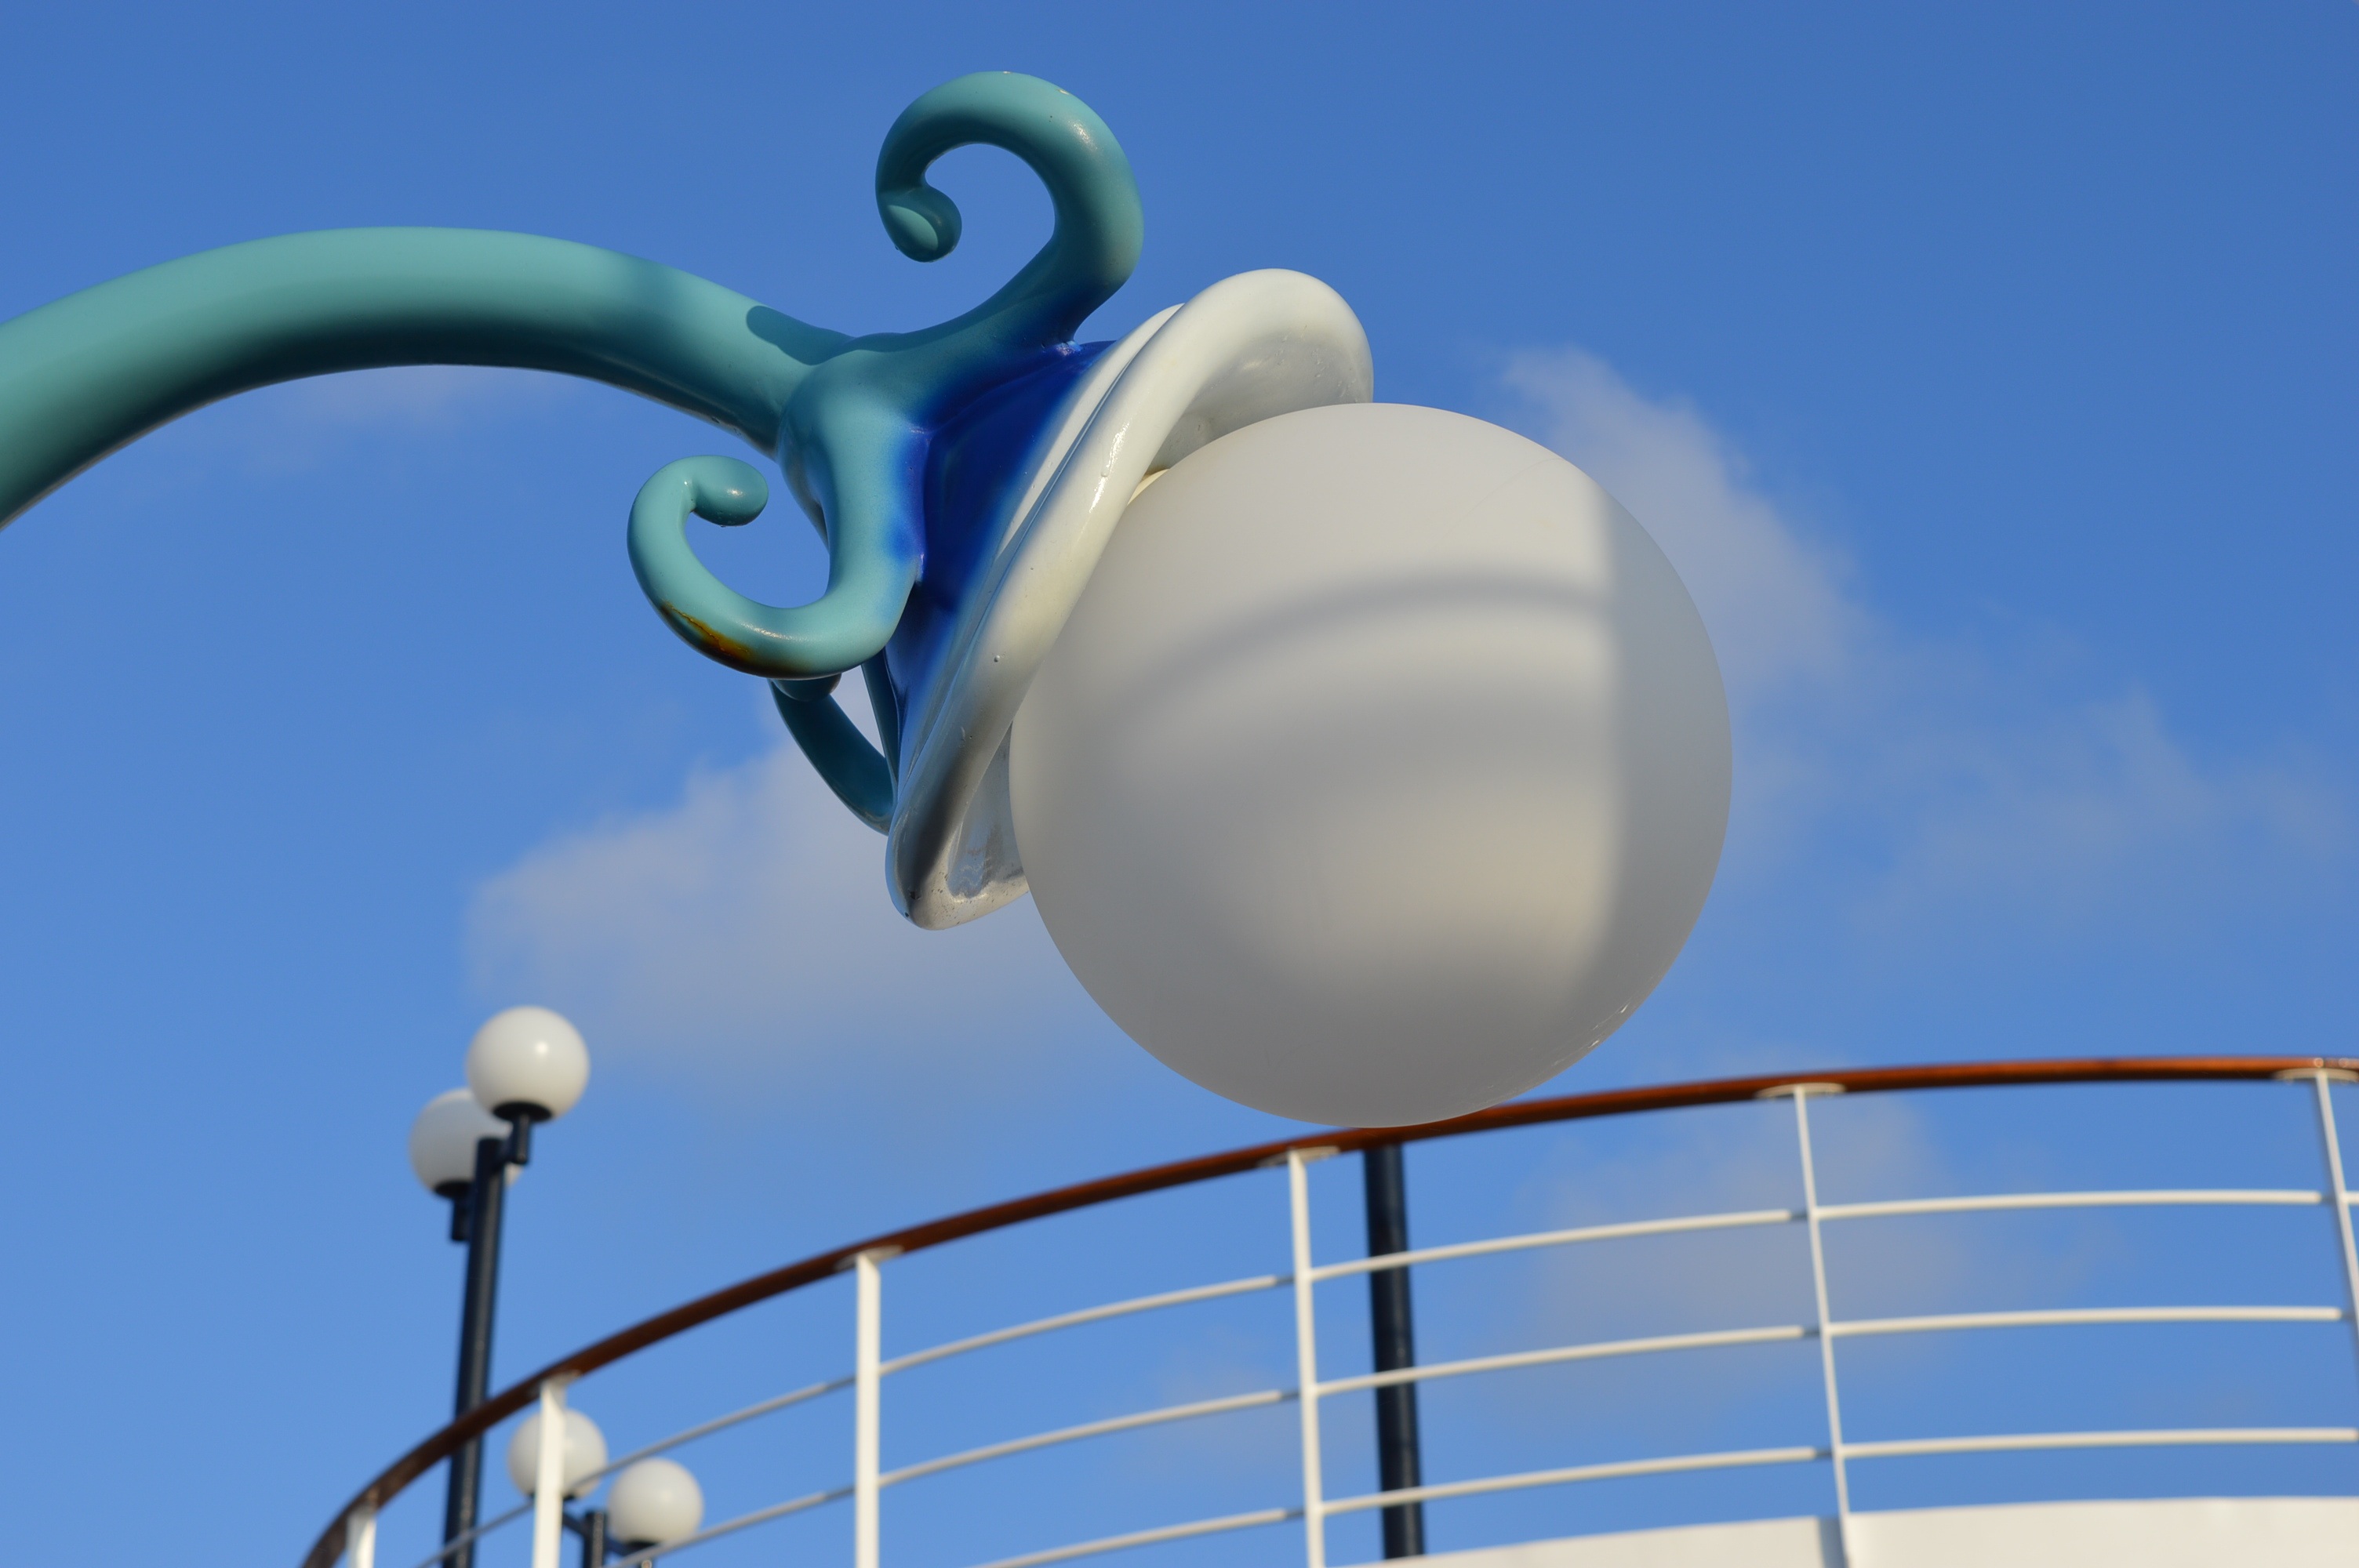
architecture, sky, balloon, wind, blue, street light, trip, lighting, art, lamppost, light fixture, atmosphere of earth, msc cruises, msc opera